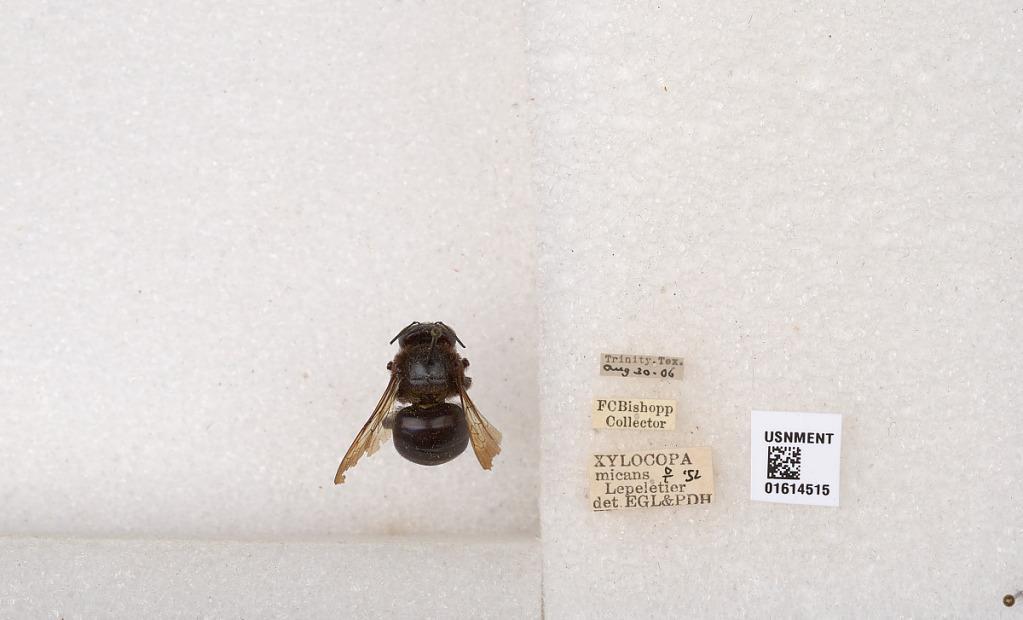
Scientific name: Xylocopa (Schonnherria) micans Lepeletier
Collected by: F. Bishopp
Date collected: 1906-8-30
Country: United States
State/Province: Texas
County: Trinity
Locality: Trinity
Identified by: EGL